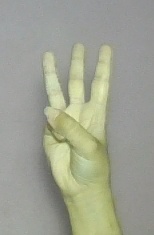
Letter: thaa